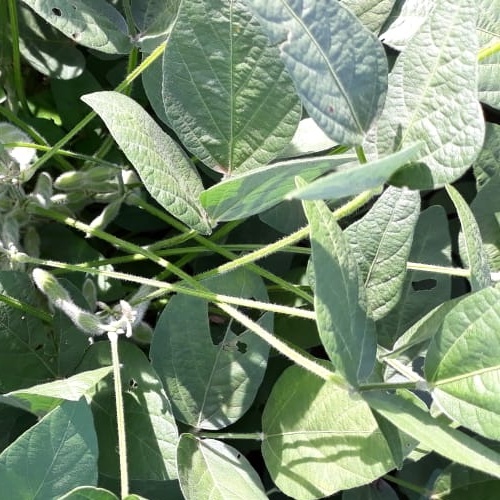
Label: Caterpillar